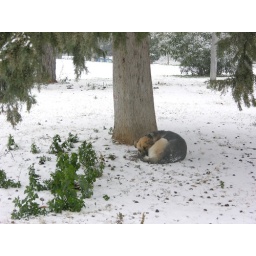
dog sleeping in the snow